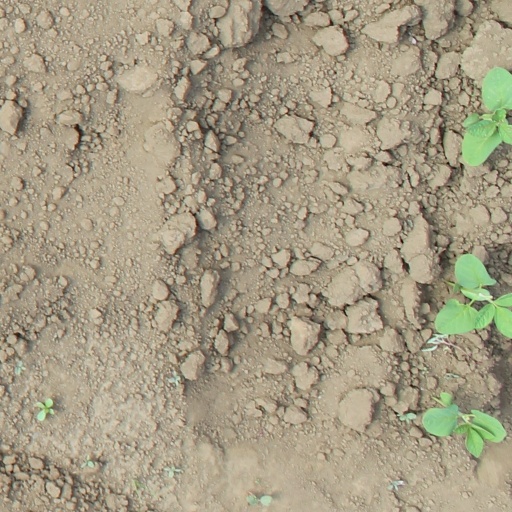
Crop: soybean